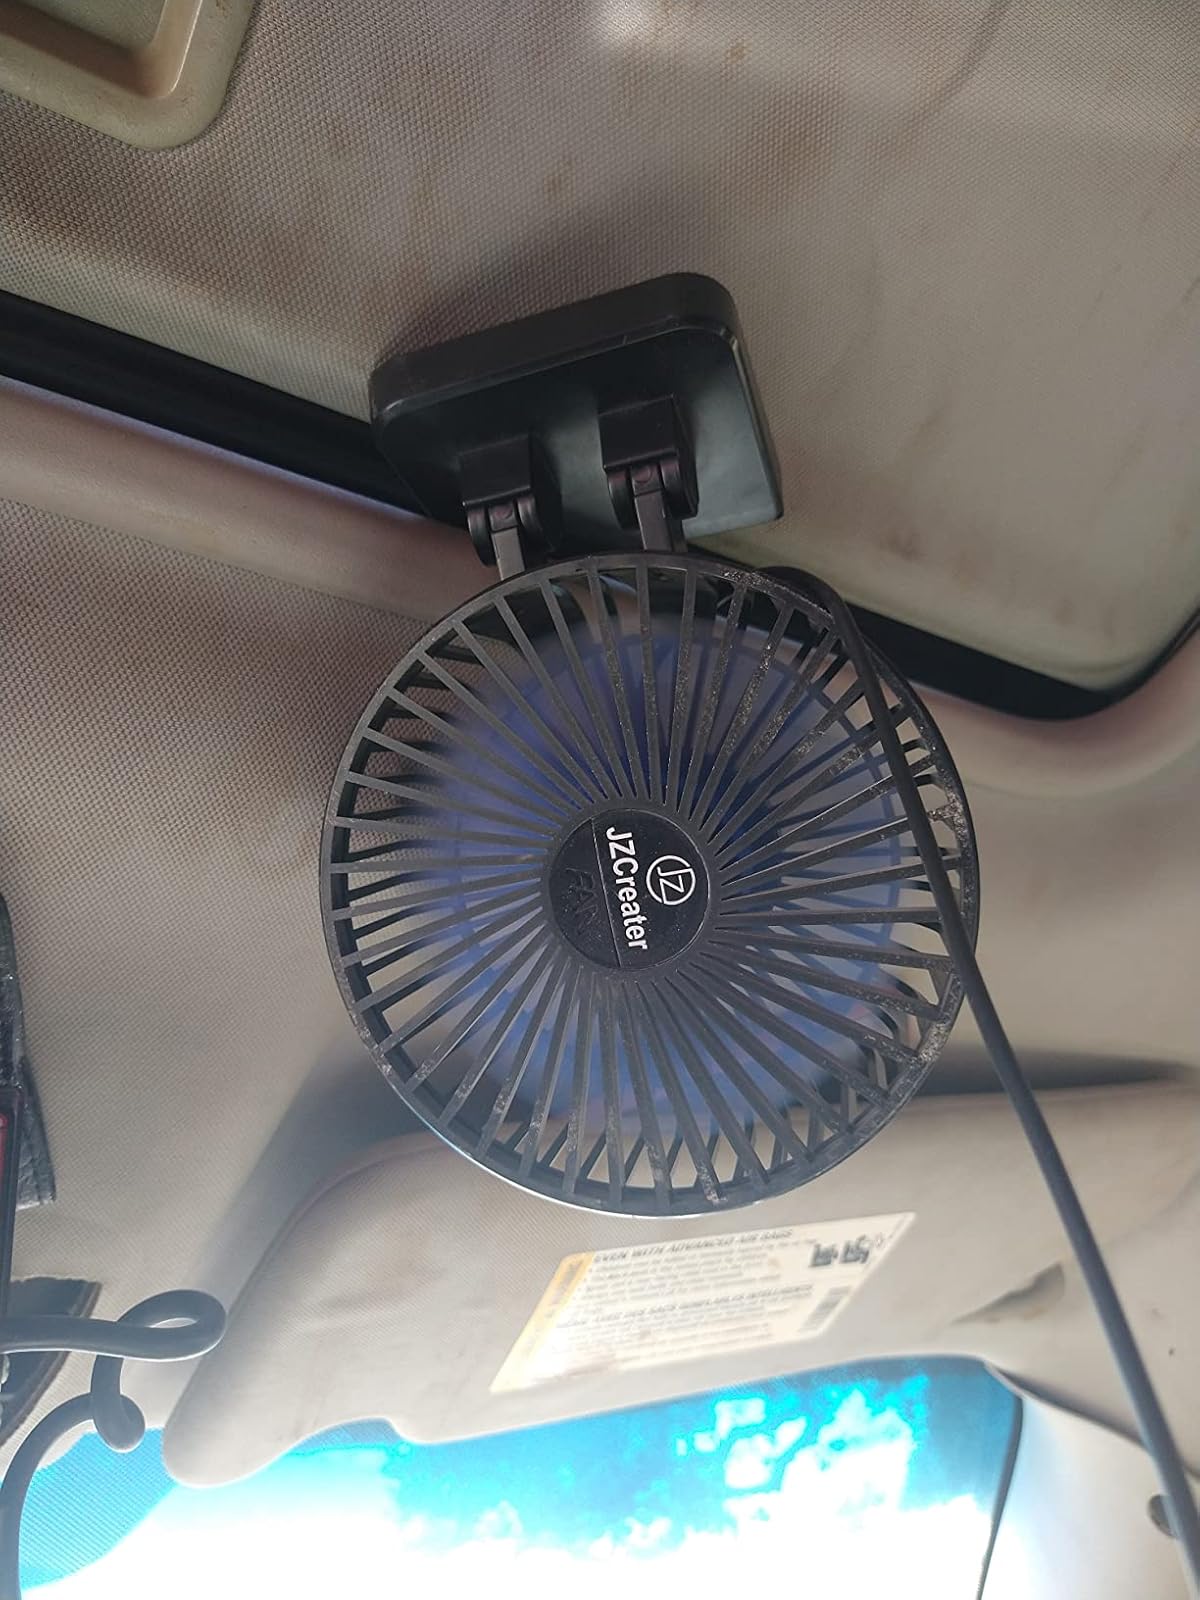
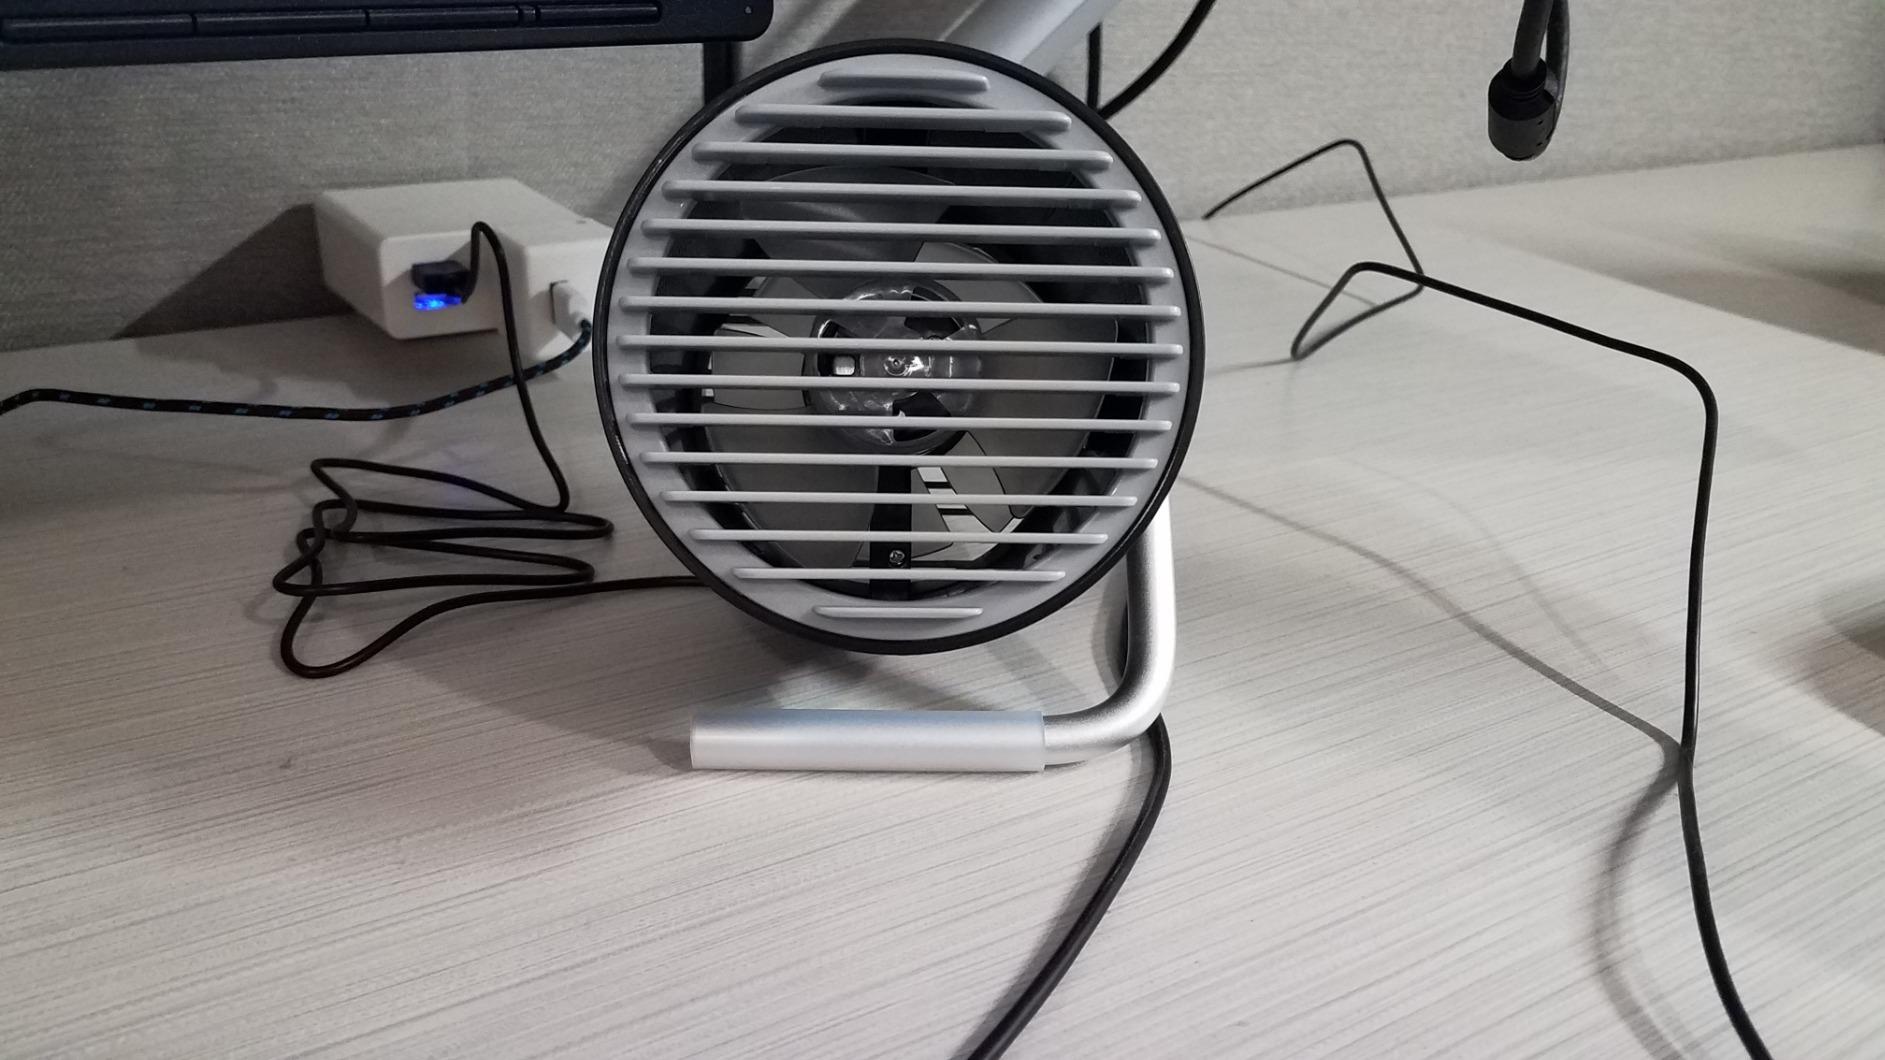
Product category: fan
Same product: no